Fiske Seminary

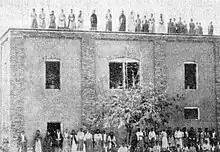

The school was founded by Fidelia Fisk and the American Presbyterian Mission (also known as the Presbyterian Mission Agency) under the name the Urmia Seminary in Urmia, West Azerbaijan Province, Qajar Iran. The school was modeled after the Mount Holyoke Seminary.